Lhünzhub County

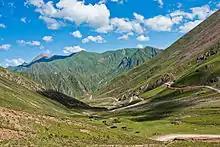
Landscape near Reting monastery

As of 2000 the county had a total population of 50,895, of which 8,111 lived in a community designated as urban. 2,254 had non-agricultural registration and 48,362 had agricultural registration.